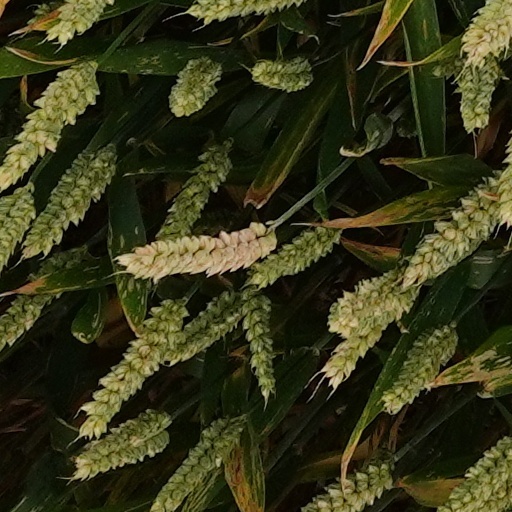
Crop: wheat